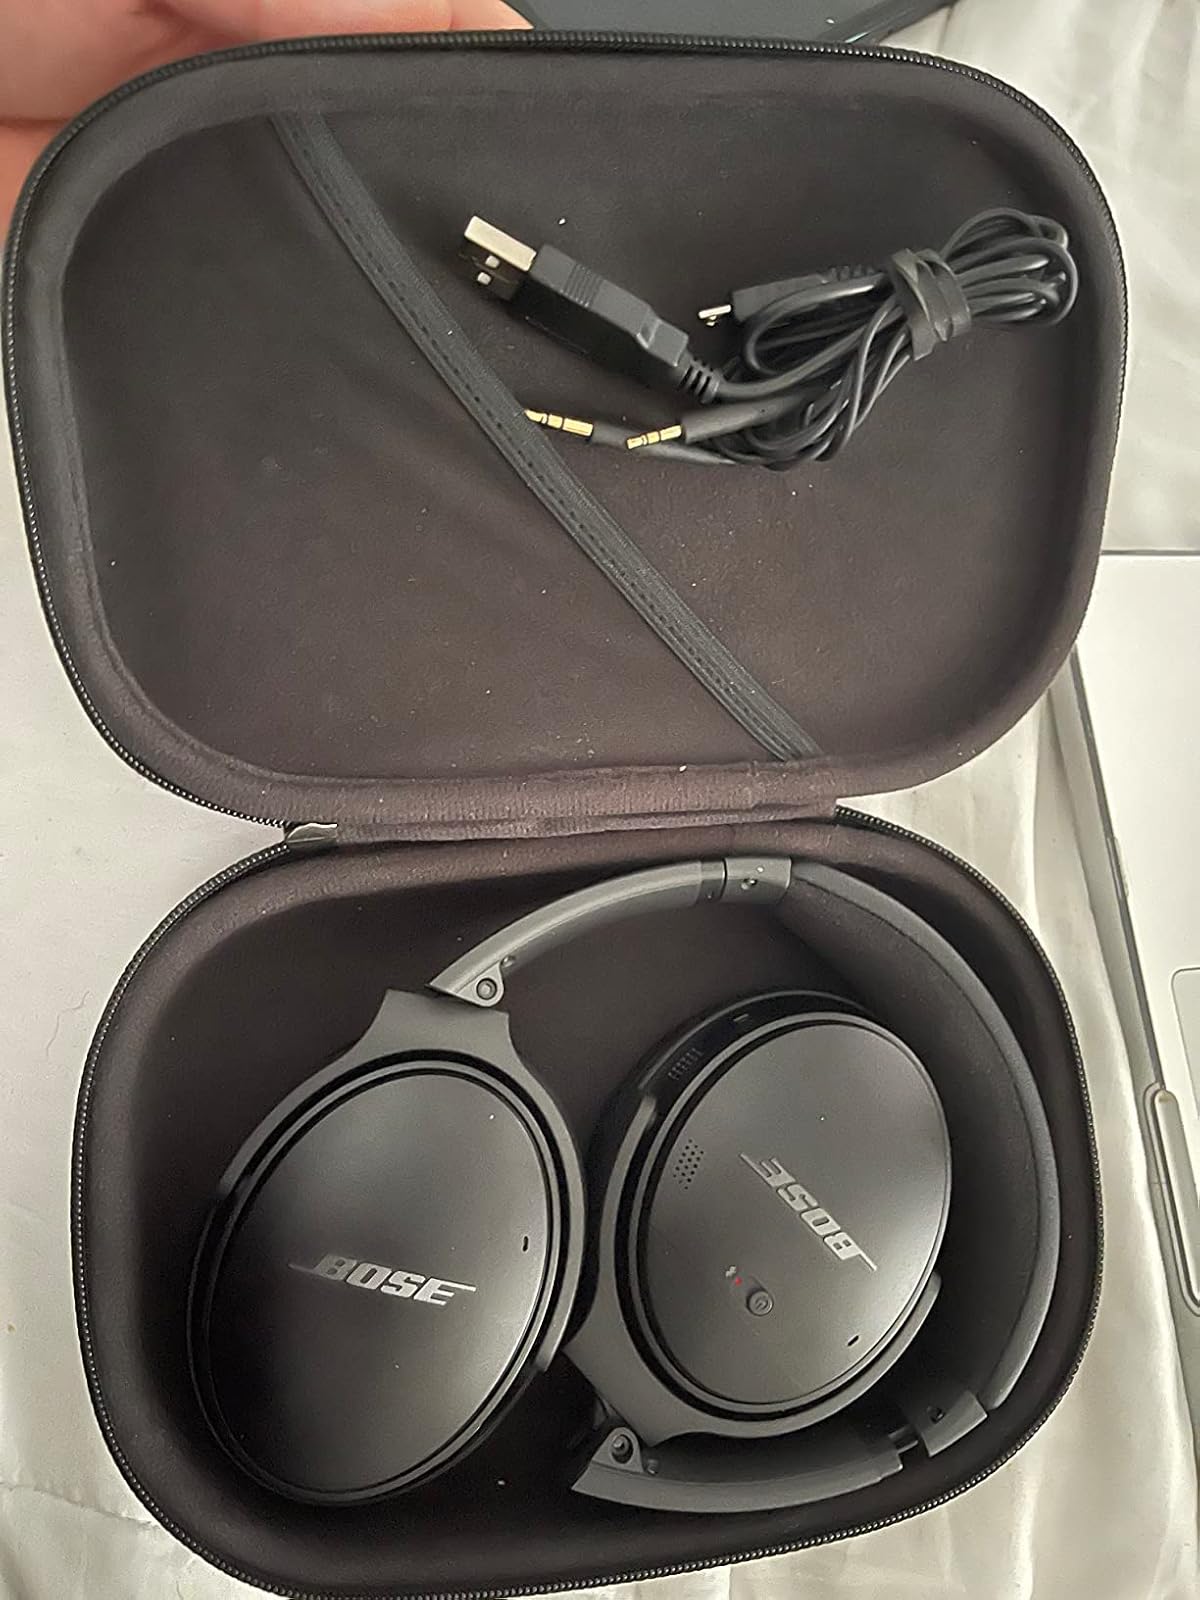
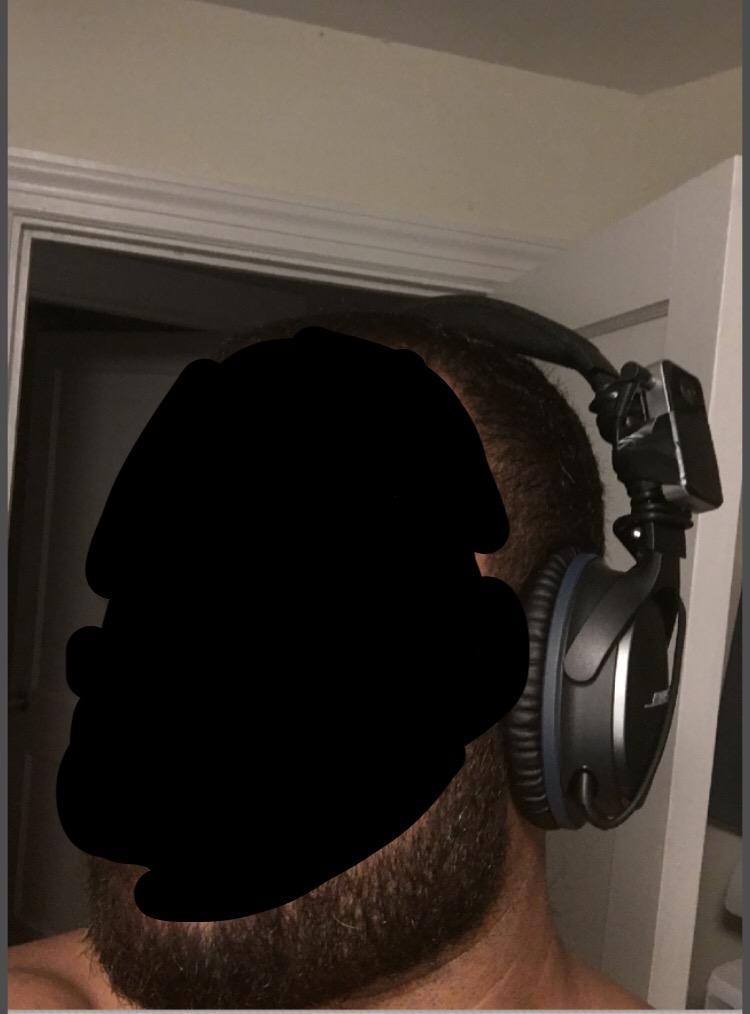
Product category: headphones
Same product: no